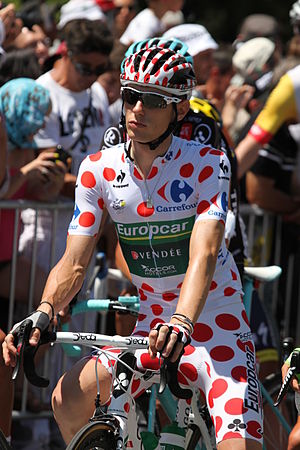
Pierre Rolland
Pierre Rolland er en fransk professionel cykelrytter, som cykler for det professionelle cykelhold EF Education First-Drapac. I 2011 vandt Pierre Rolland Alpe d'Huez-etapen i Tour de France og erobrede samtidig den hvide ungdomstrøje. I 2012 vandt han 11. etape.